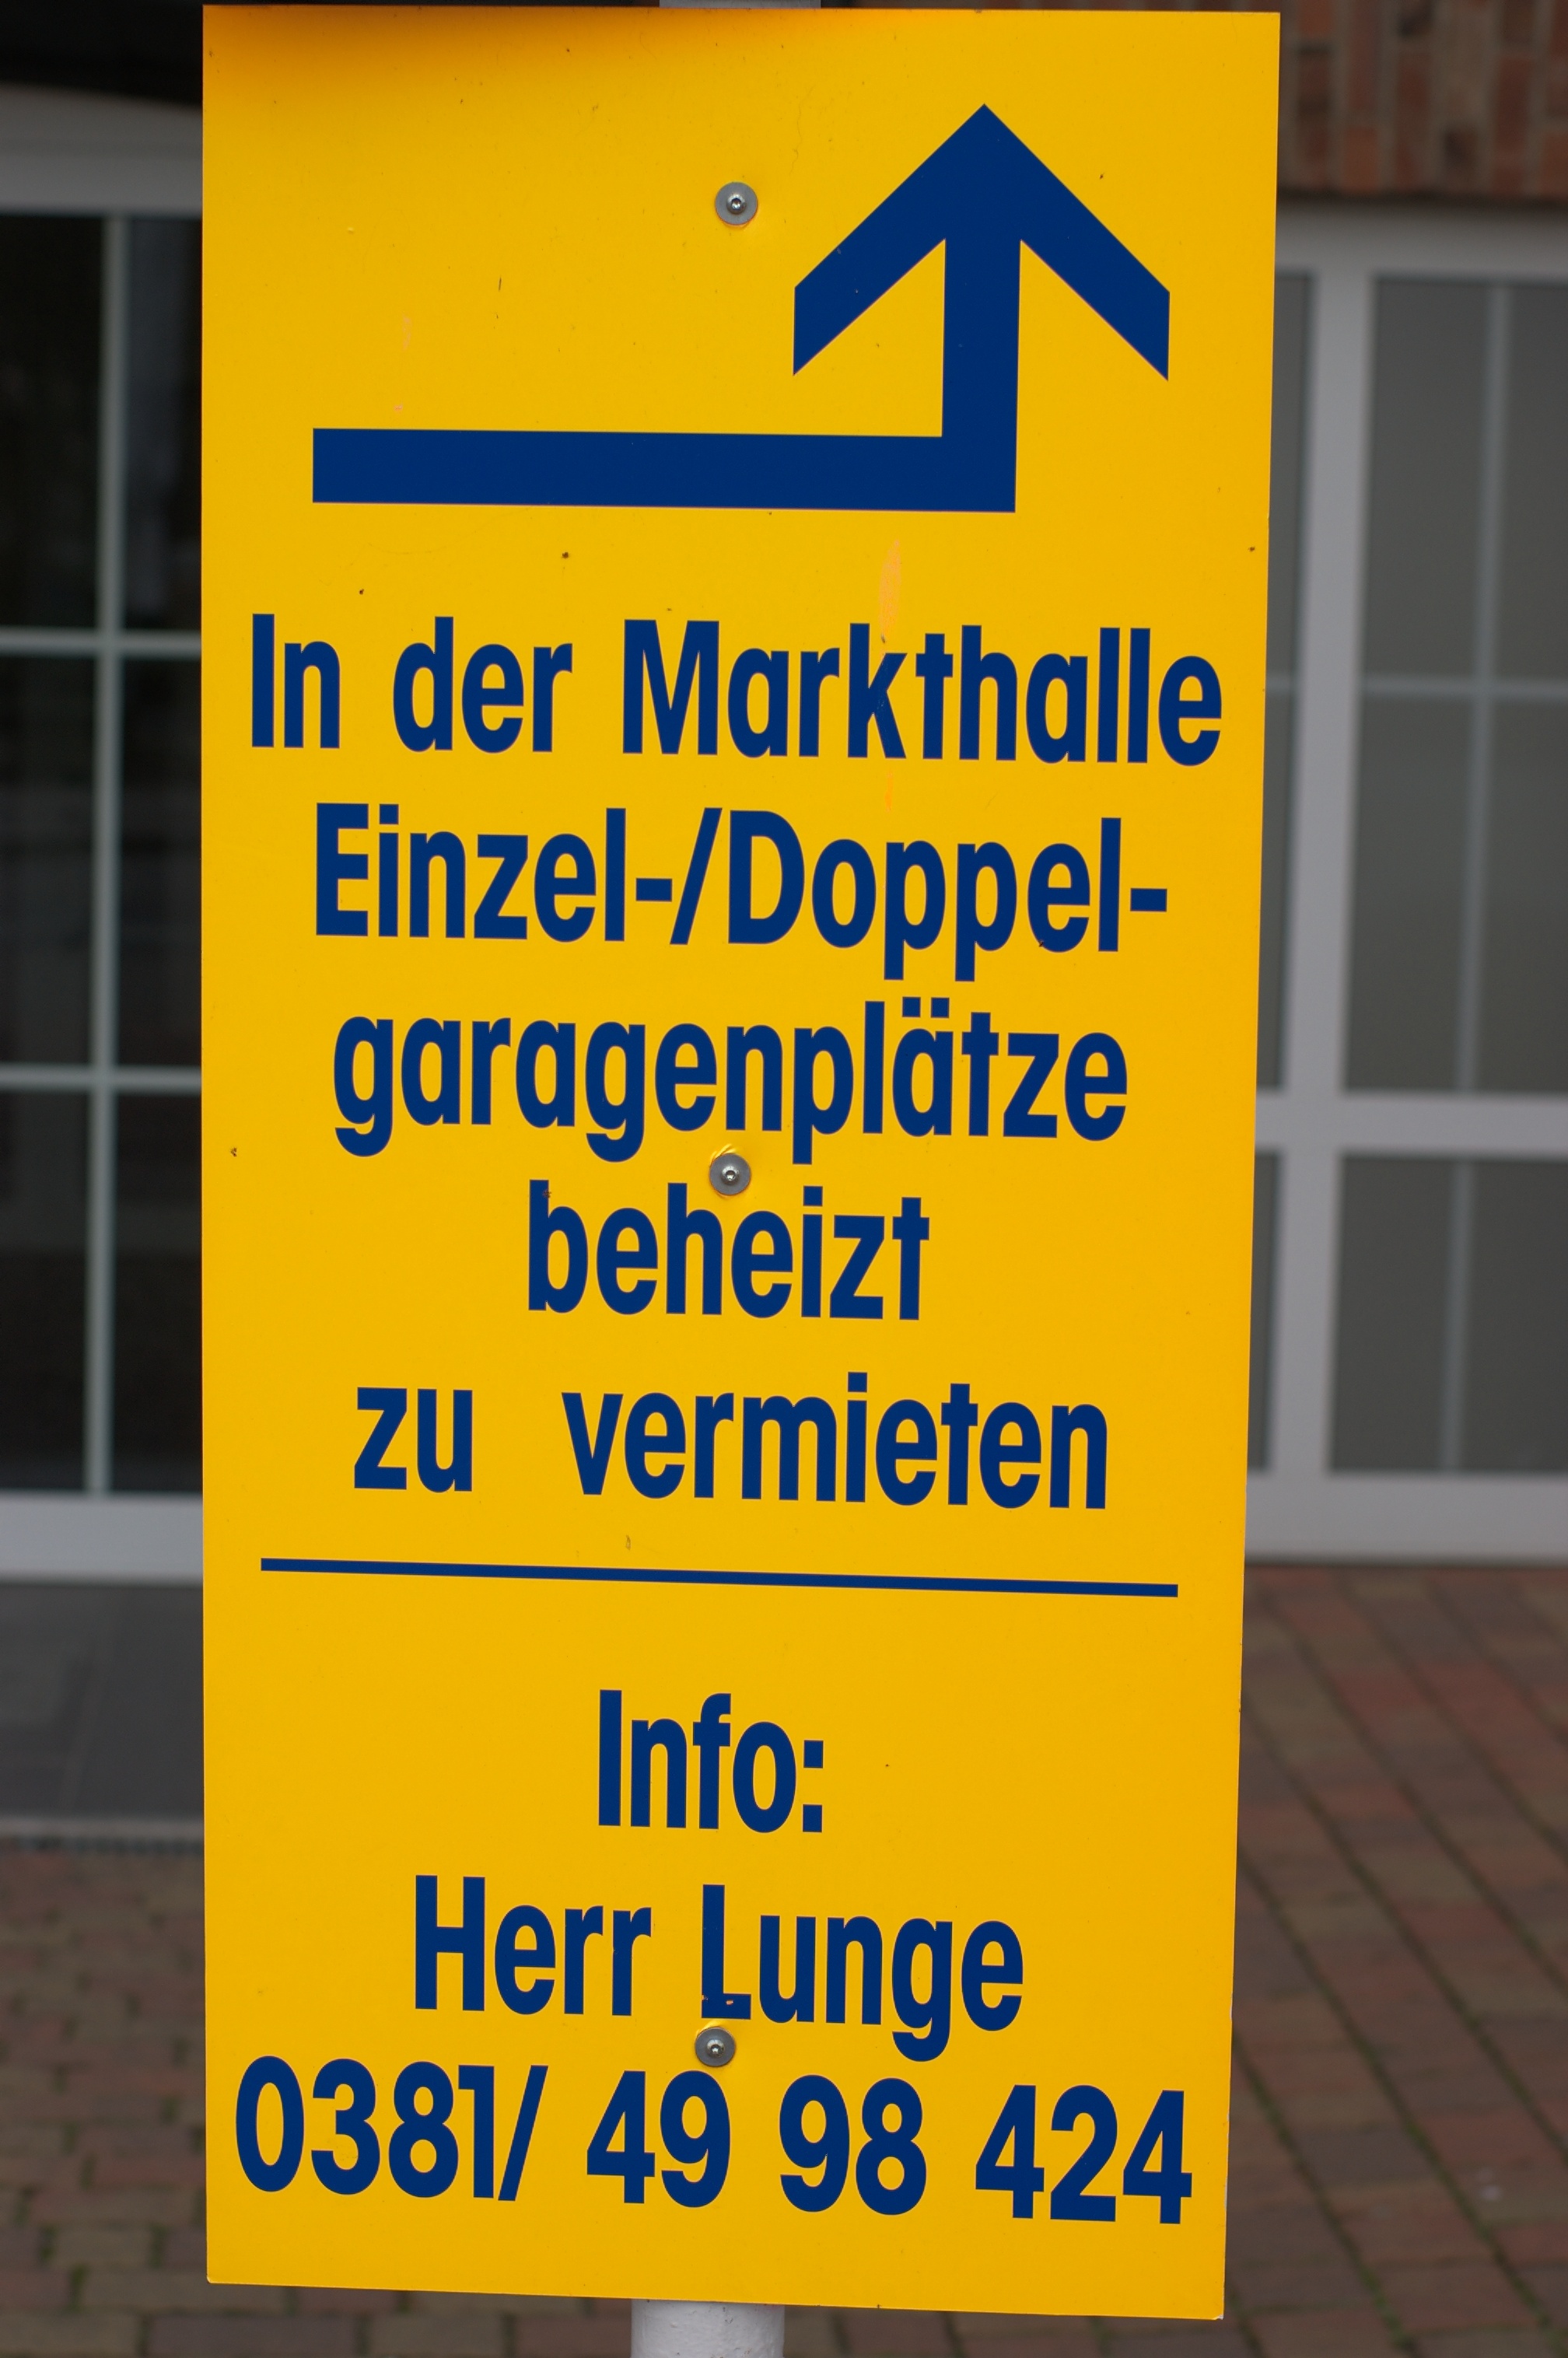
advertising, sign, banner, street sign, signage, brand, font, 50mm, text, signs, rawtherapee, poster, pentax, lenstagged, steffenzahn, k100d, schilder, fa50, fa50mm, smcpentaxfa11450mm, pentaxfa50mm, smcpfa50mmf14